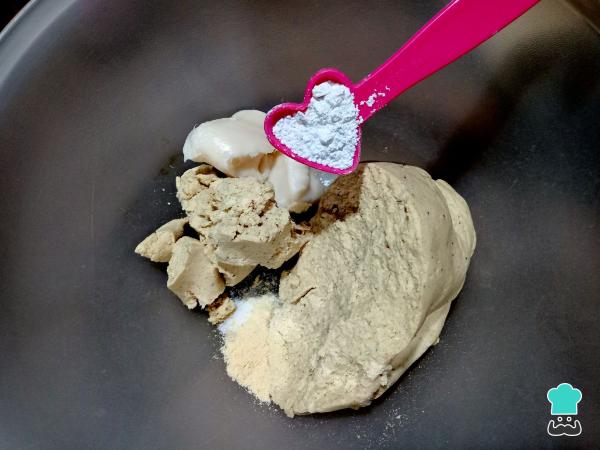
Para comenzar: mezcla la masa, el polvo para hornear, la sal, el ajo en polvo y la manteca e integra hasta obtener una masa suave que no se pegue en tus manos.Truco: si no te gusta la manteca de cerdo puedes sustituirla por manteca vegetal o aceite.